Ava Max

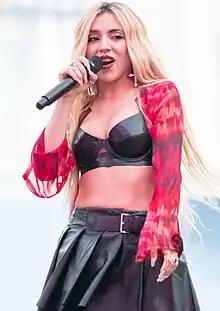
Ava Max in 2023

Amanda Ava Koci (born Amanda Koçi; February 16, 1994), known professionally as Ava Max, is an American singer and songwriter. She rose to prominence in 2018 with the release of her breakthrough single "Sweet but Psycho". The song peaked at number one in 22 countries and reached number two and number 10 on the Australian ARIA Charts and US "Billboard" Hot 100, respectively.